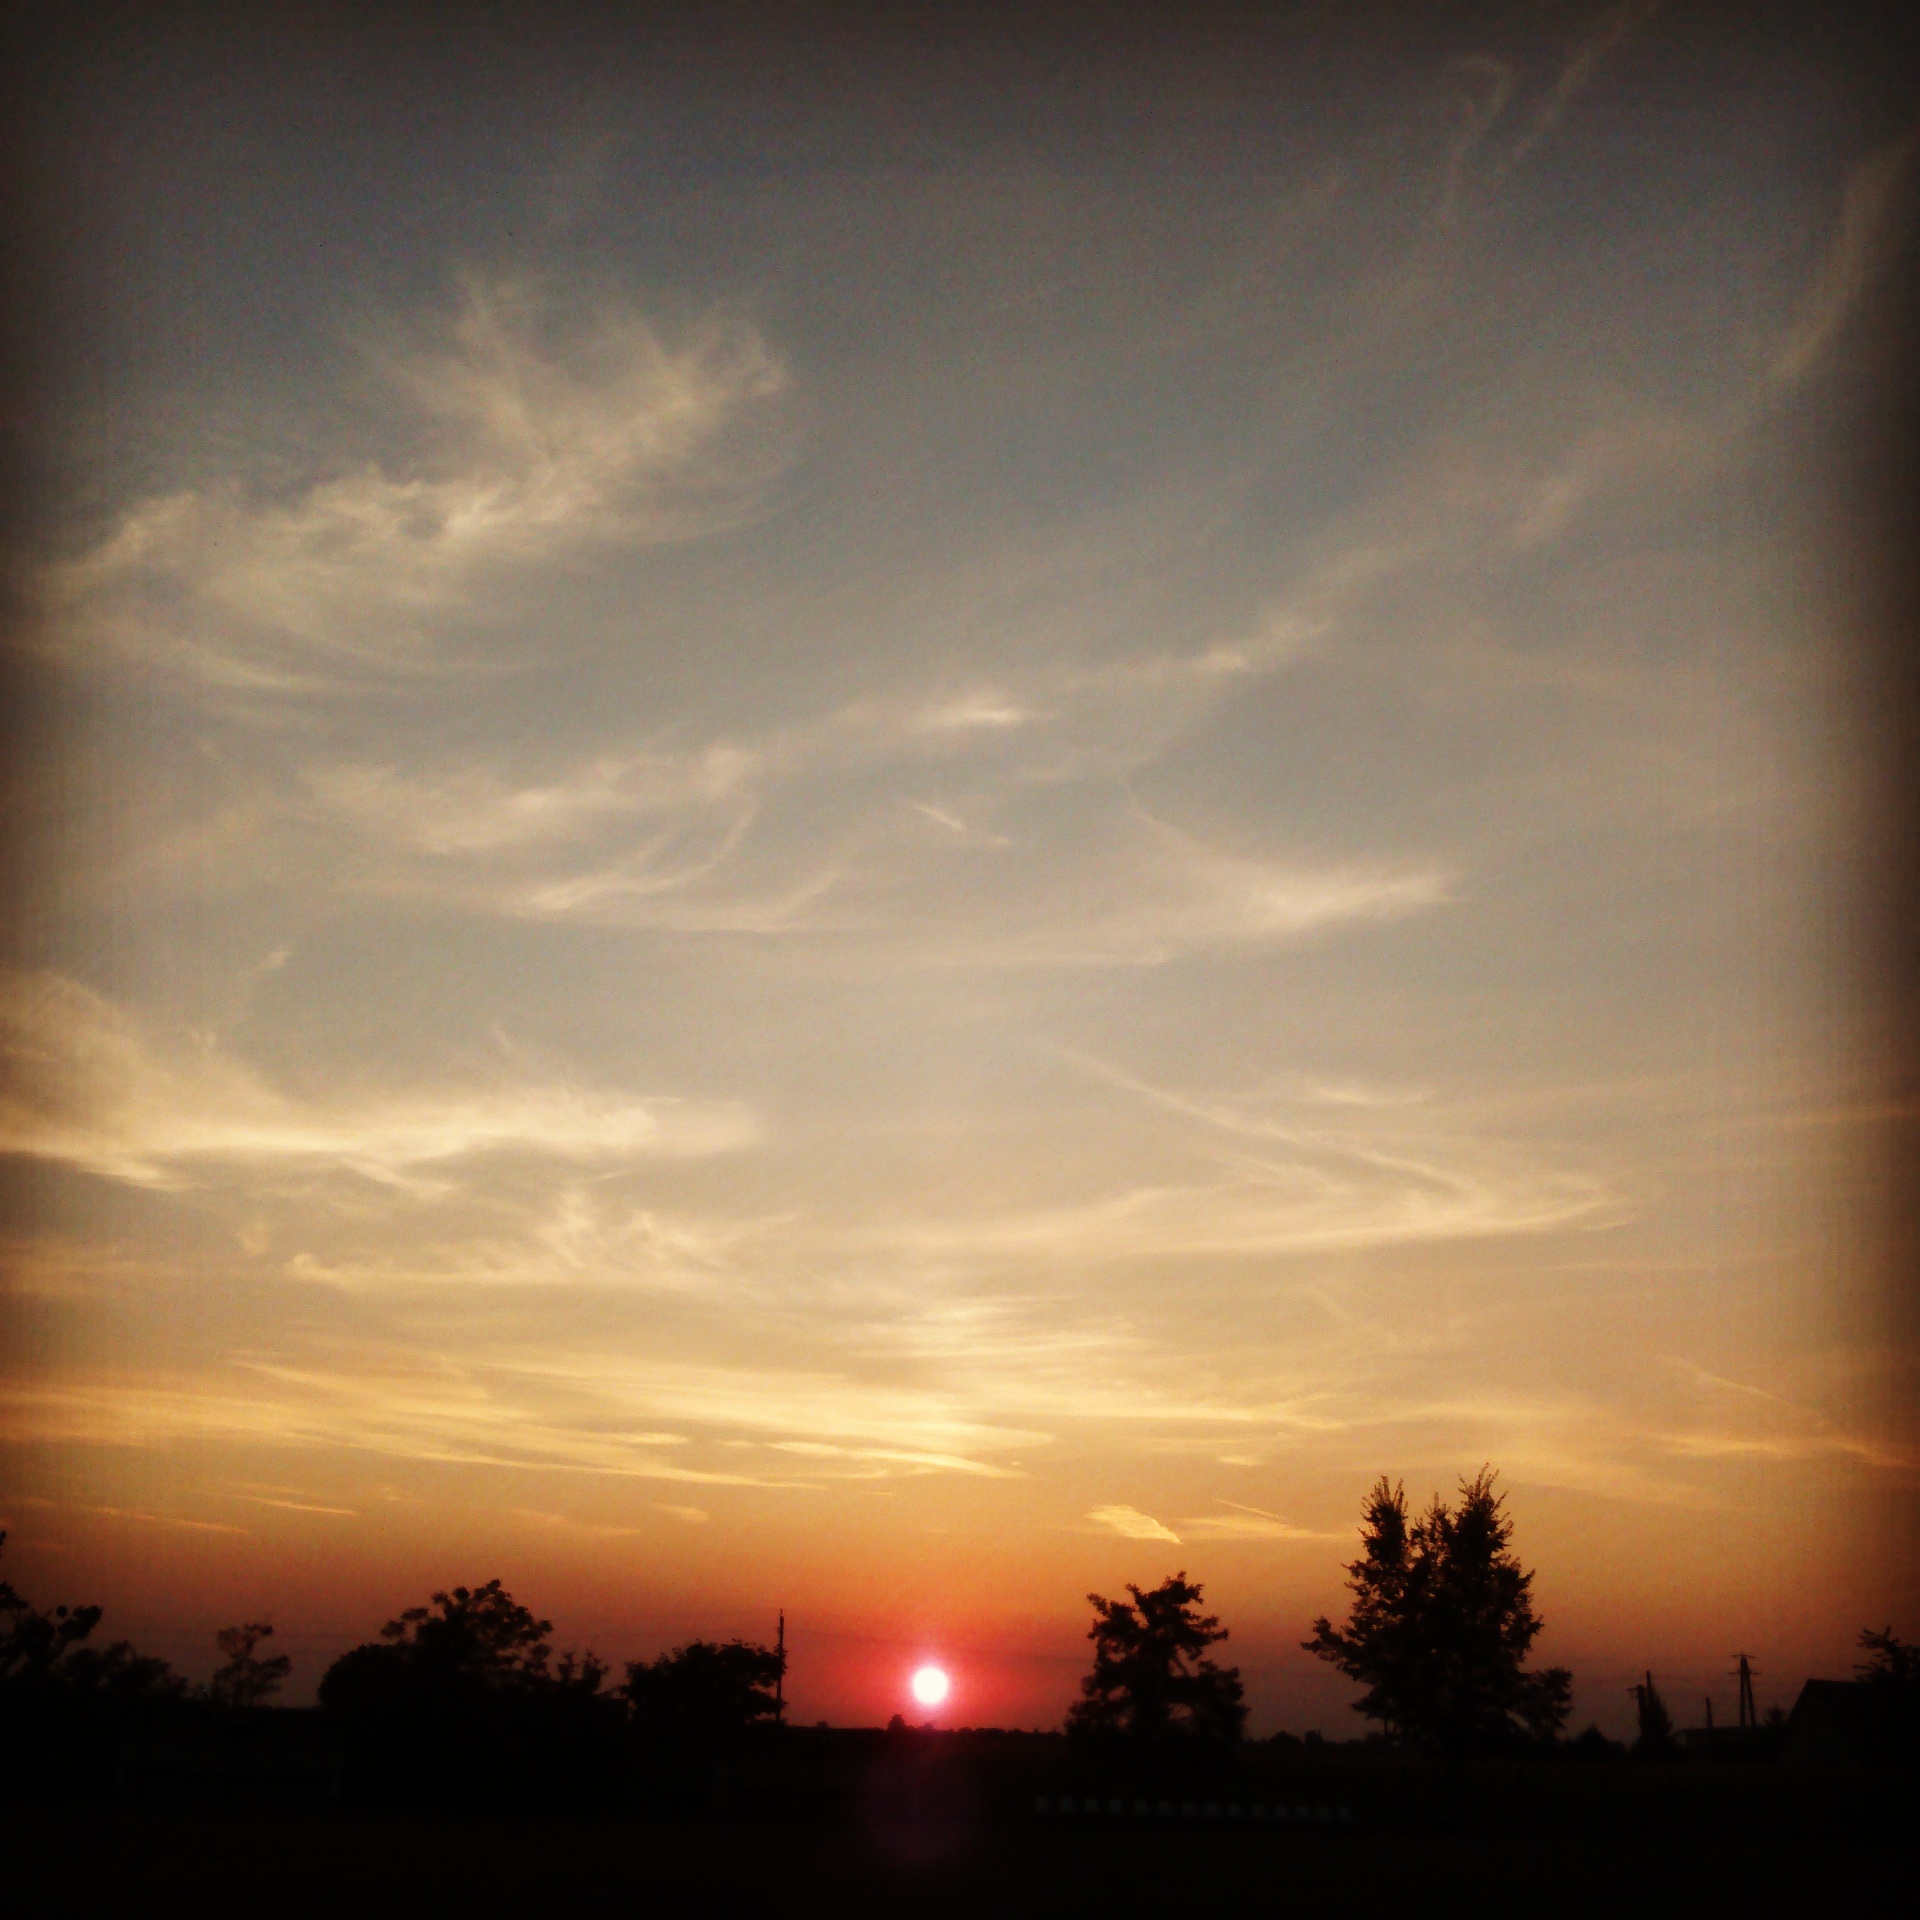
horizon, cloud, sky, sun, sunrise, sunset, sunlight, morning, dawn, atmosphere, dusk, evening, afterglow, atmospheric phenomenon, red sky at morning